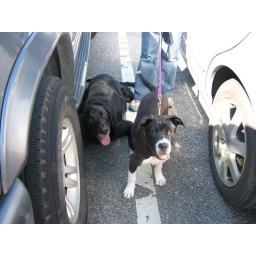
2 tired dogs after a walk around the lake